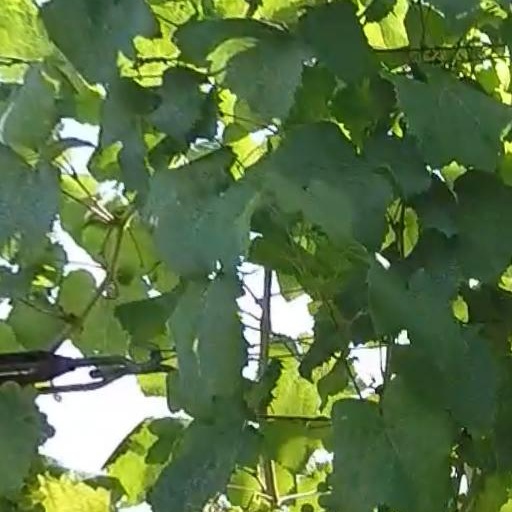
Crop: grape